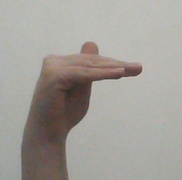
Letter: khaa